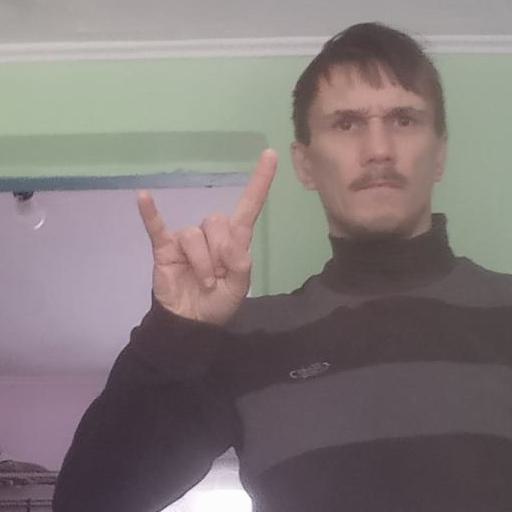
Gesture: rock